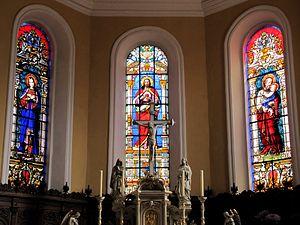
Alsace, Haut-Rhin, Église Saints-Pierre-et-Paul (XIIIe-XIXe) d'Eguisheim (PA00085415, IA68000505).